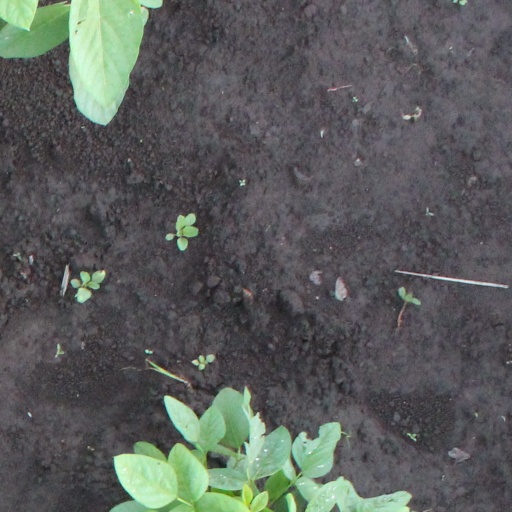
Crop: soybean